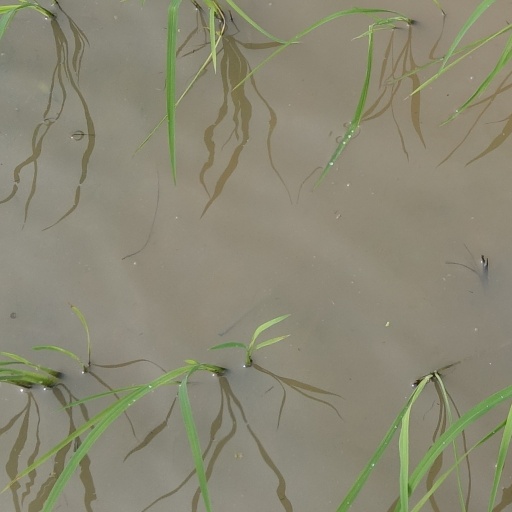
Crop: rice